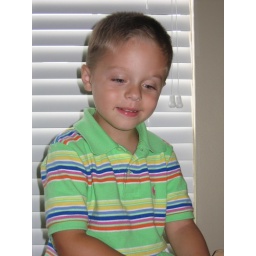
Chandler in green Polo shirt NLR